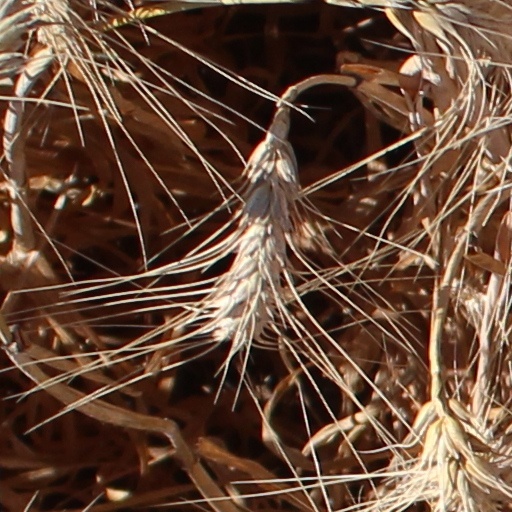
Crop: wheat